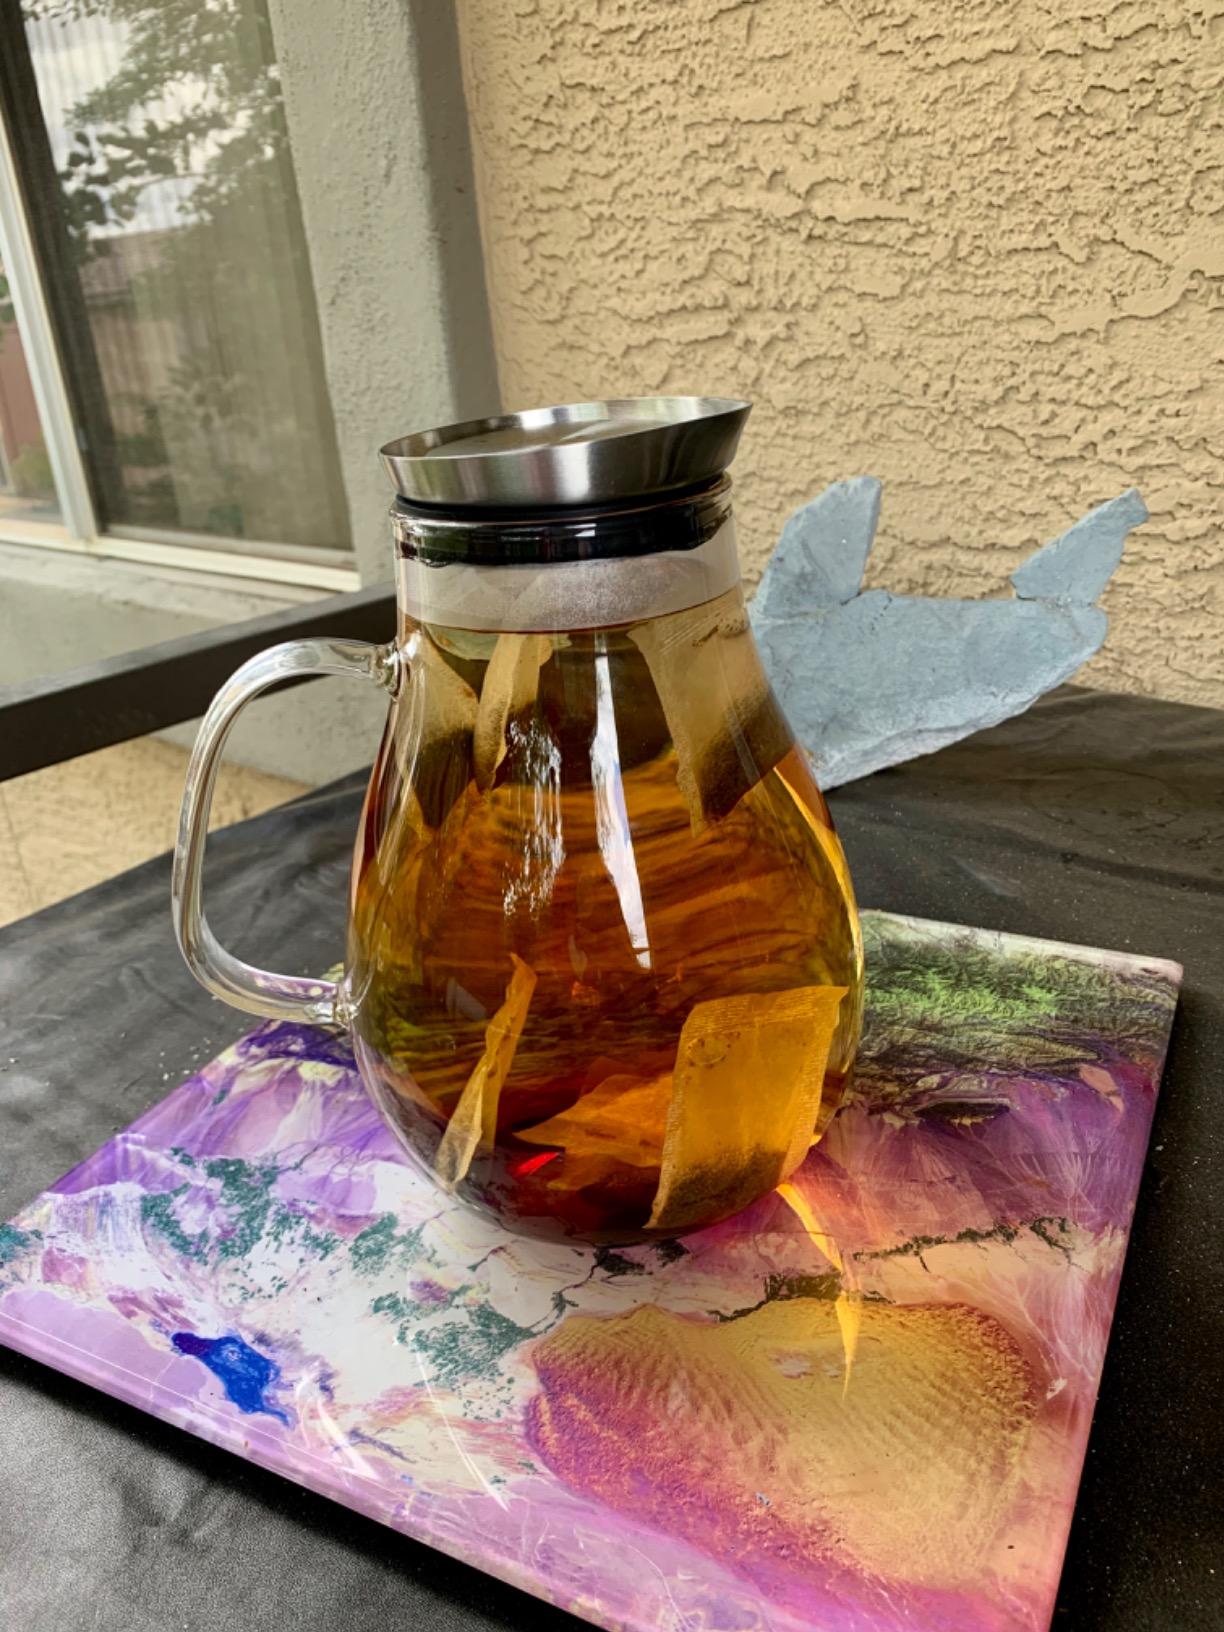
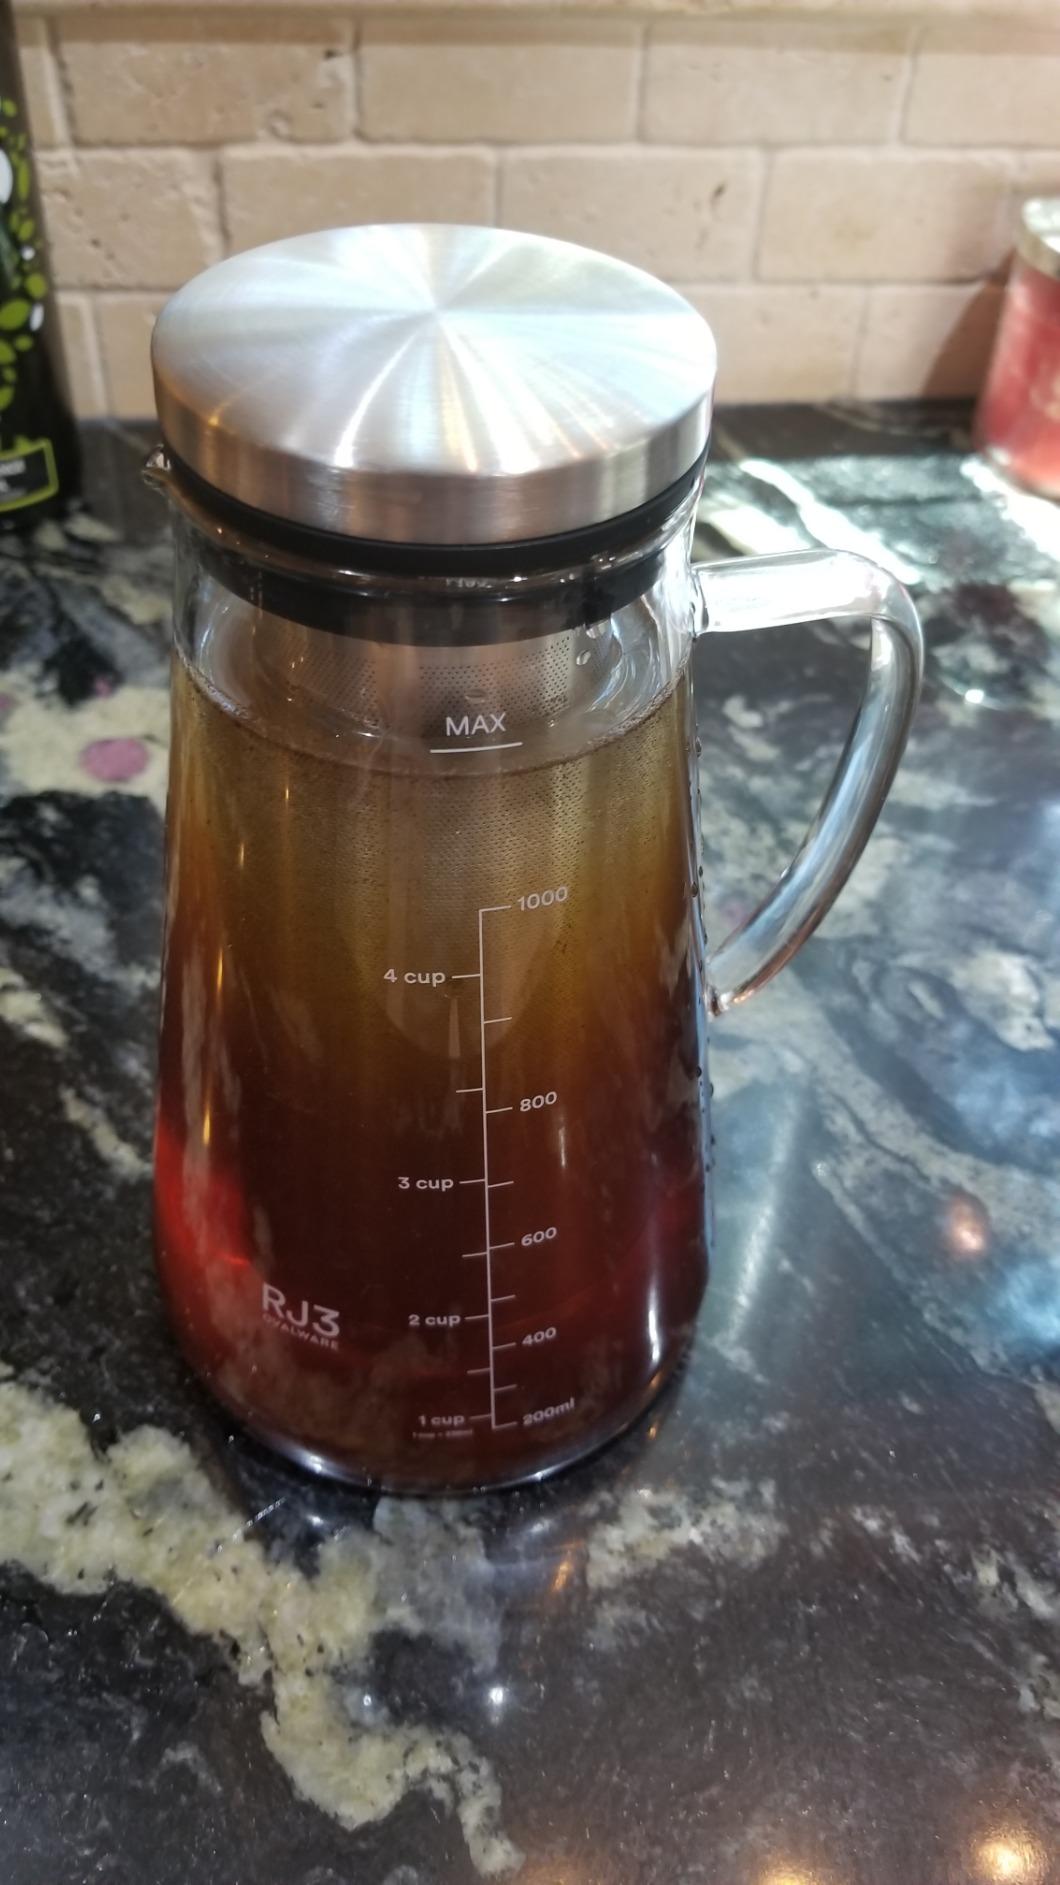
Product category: items_tea
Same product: no